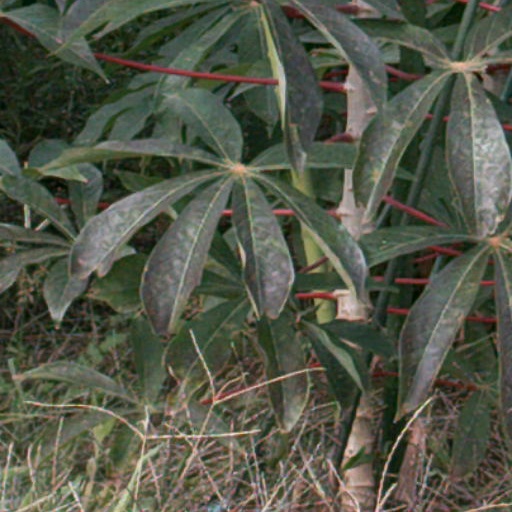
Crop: cassava